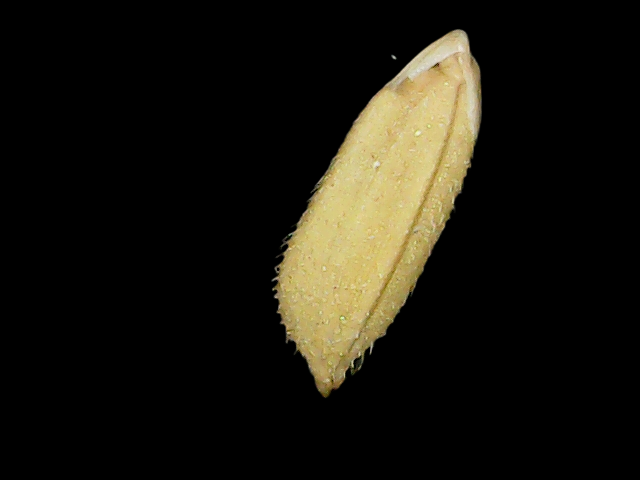
Rice variety: Binadhan23